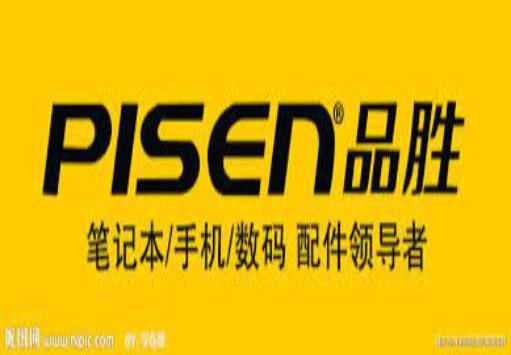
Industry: Electronic